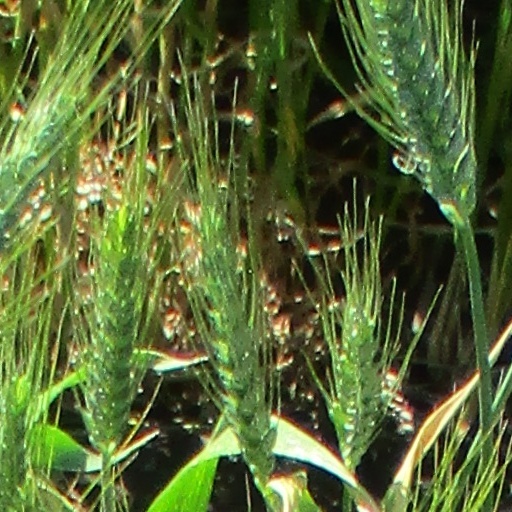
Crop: wheat